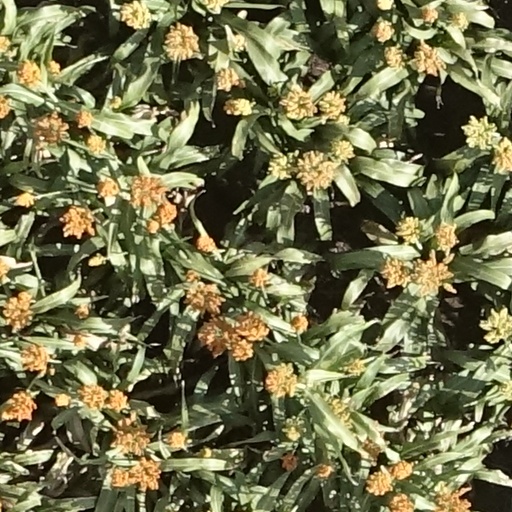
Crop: sorghum